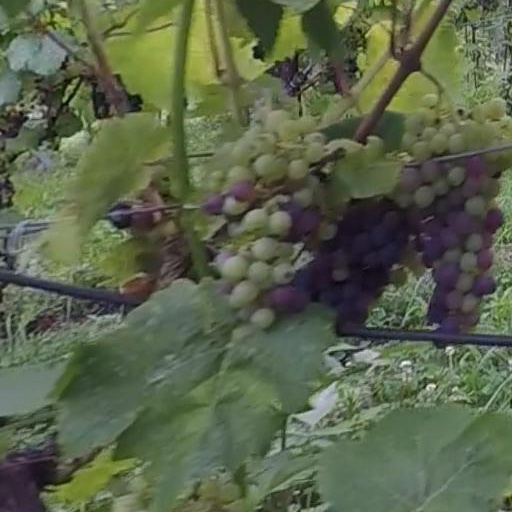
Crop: grape